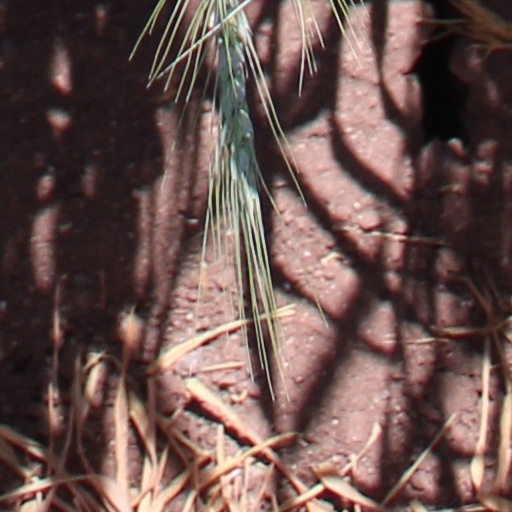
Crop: wheat